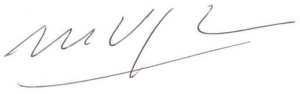
Mario Vargas Llosa
Mario Vargas Llosa er en peruviansk forfatter, journalist og politiker. Han er almindeligt anset som en af sin generations førende spansksprogede romanforfattere.